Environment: real
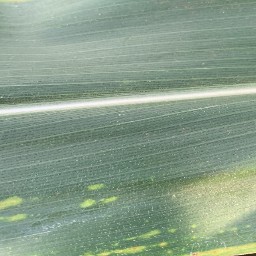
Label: lethal_necrosis